Mawei, Fuzhou

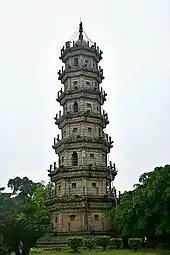
Luoxing Pagoda

The district is divided into one subdistrict and three towns.